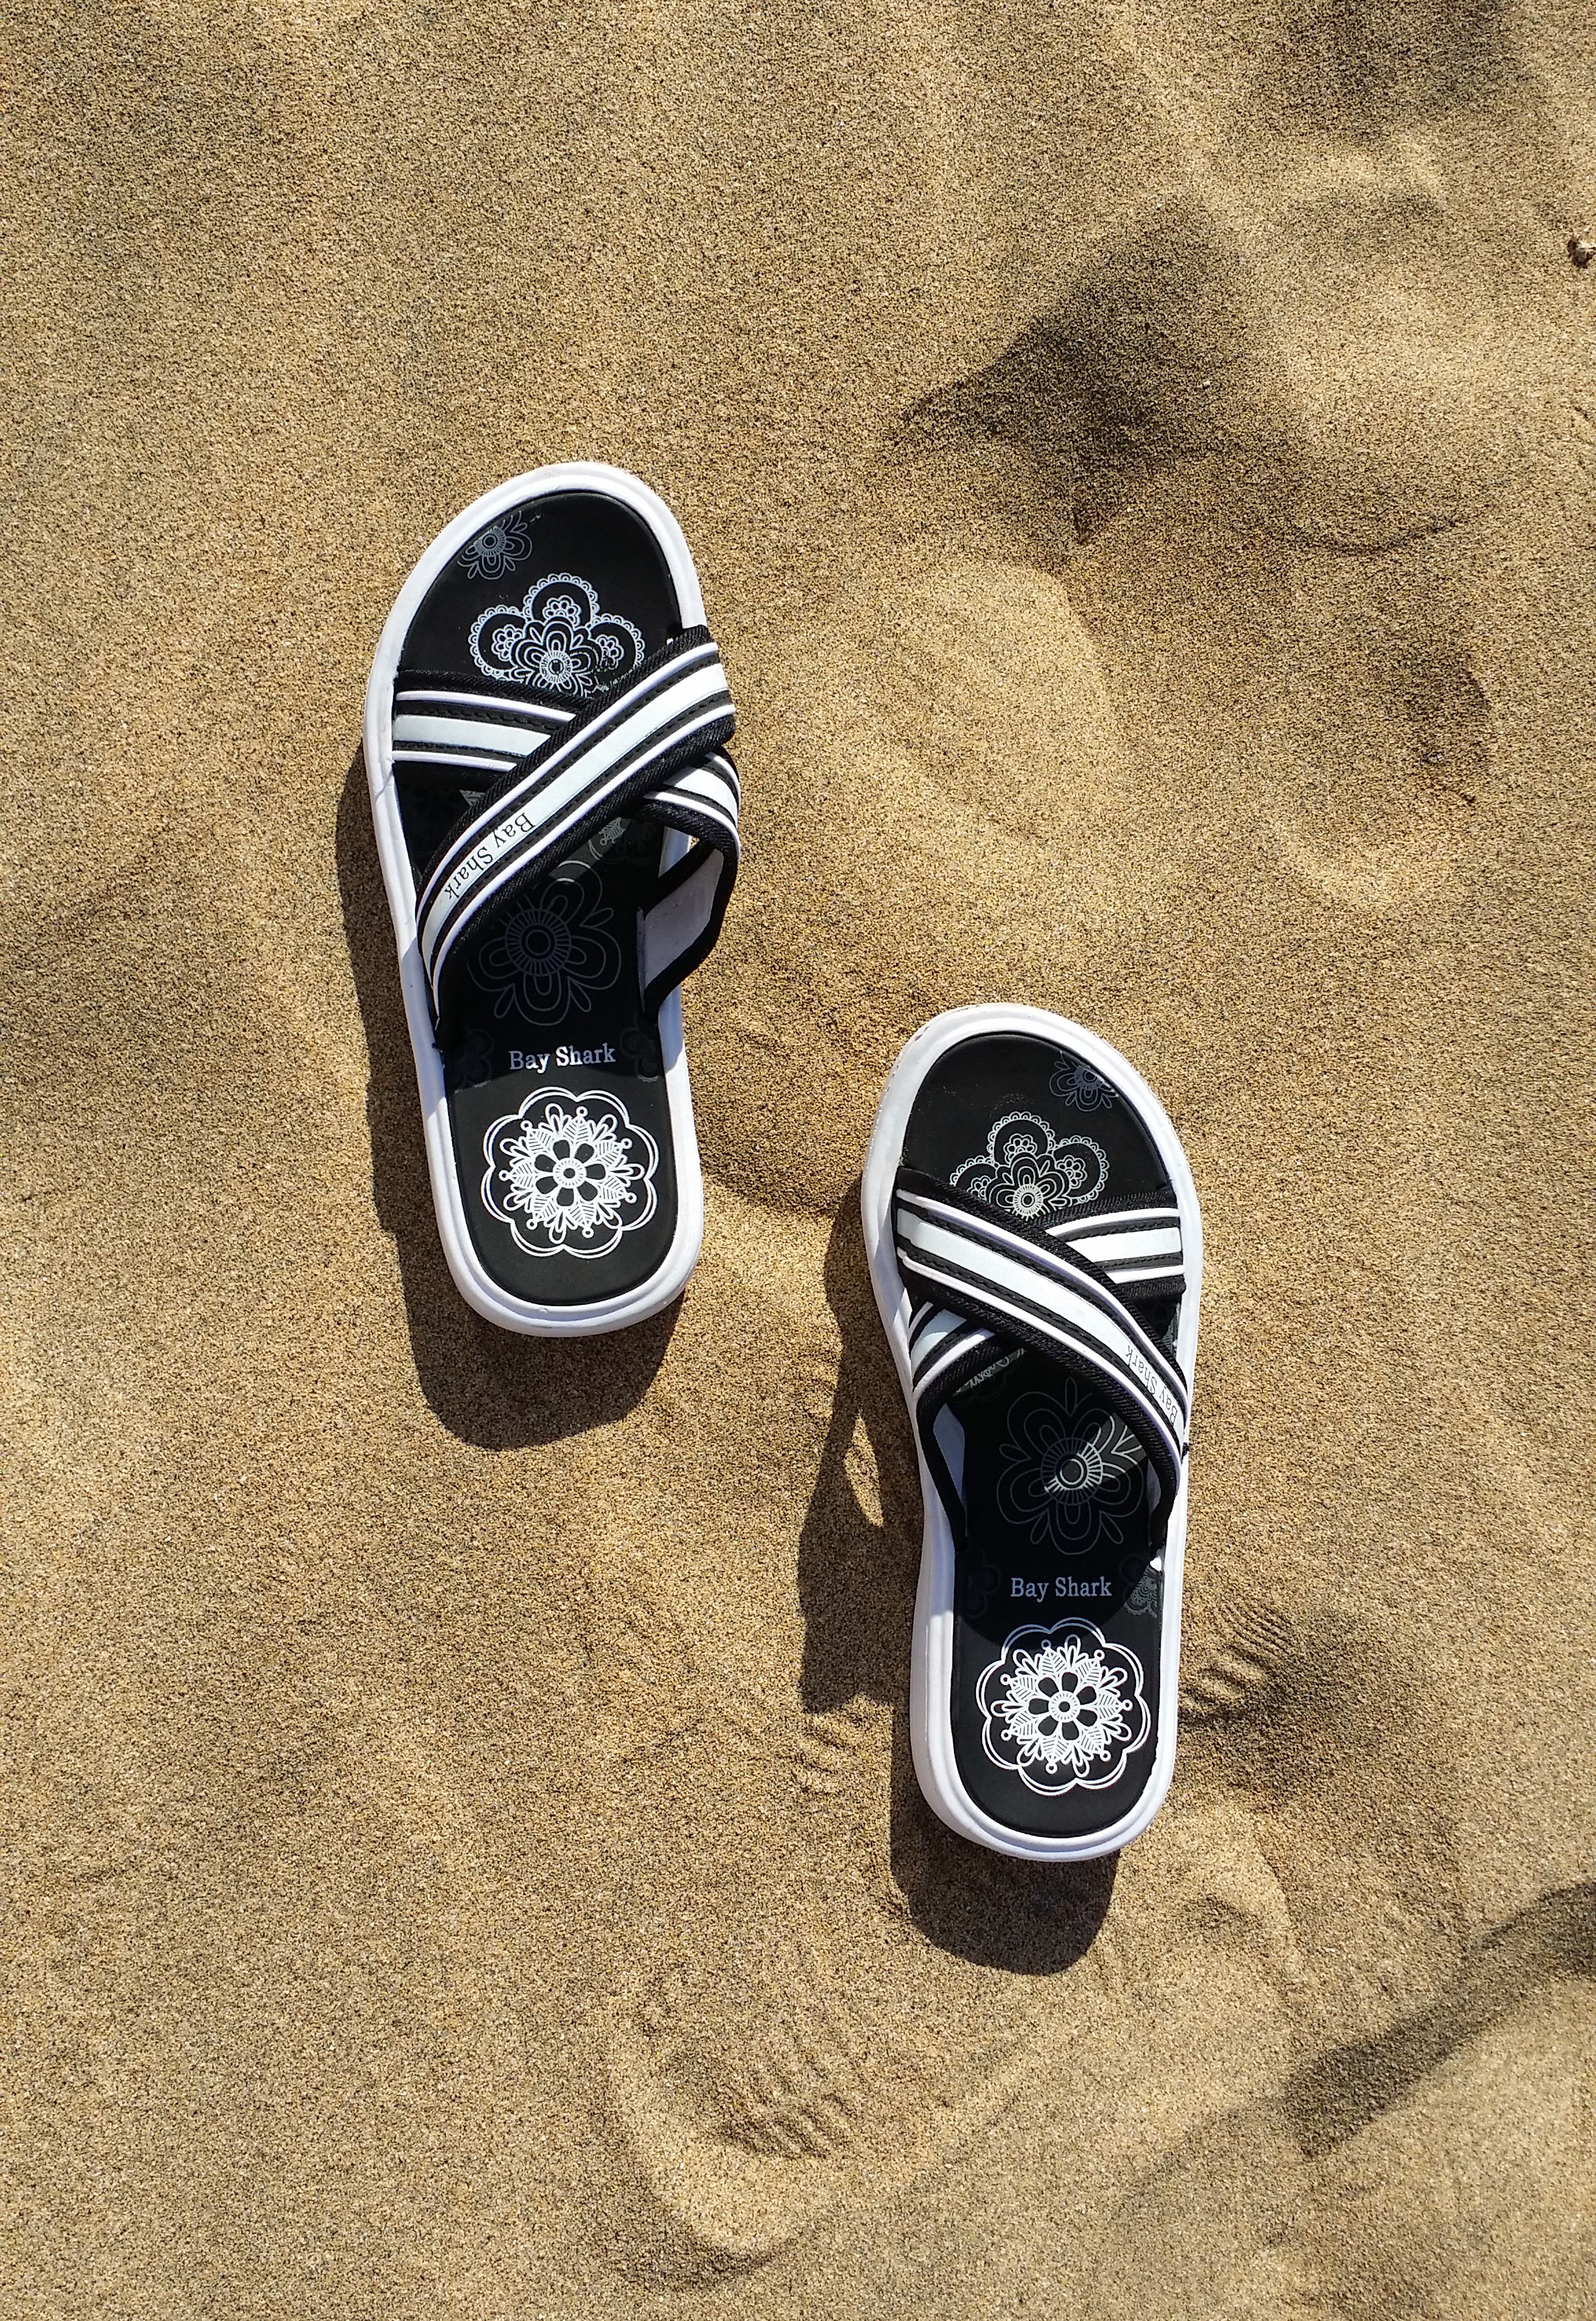
beach, sea, sand, shoe, flip flop, black, brand, font, sneakers, footwear